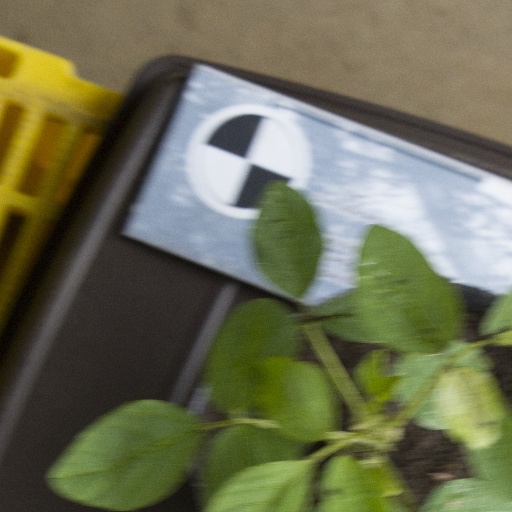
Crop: soybean